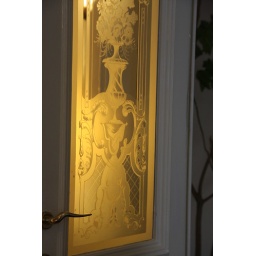
An antique glass in a door